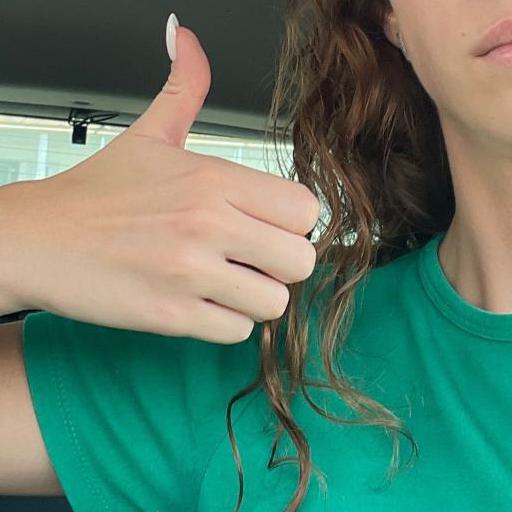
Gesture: like